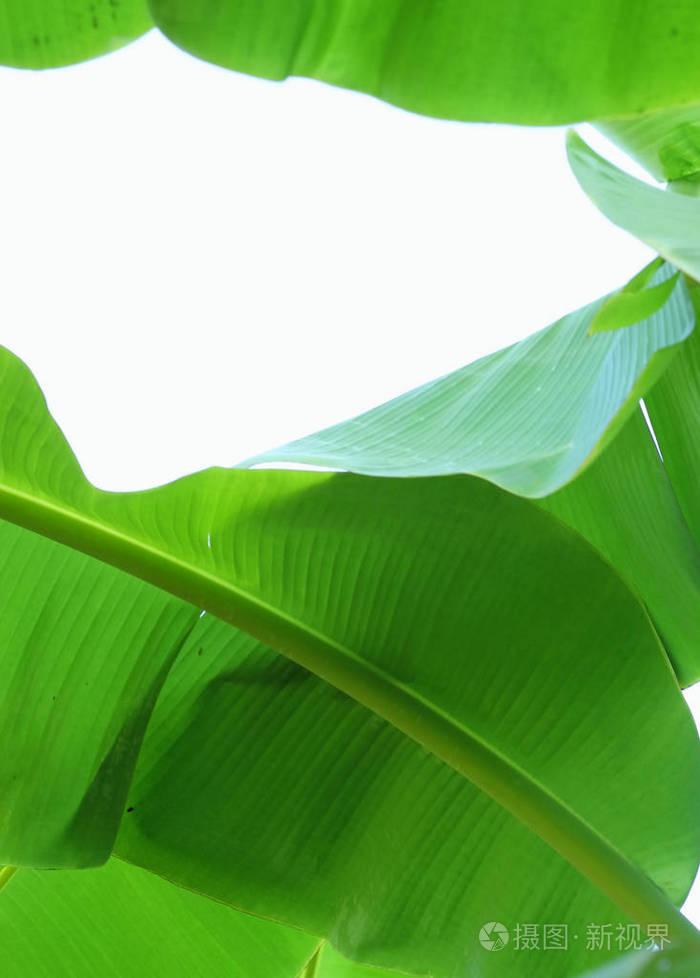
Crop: unknown
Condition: banana